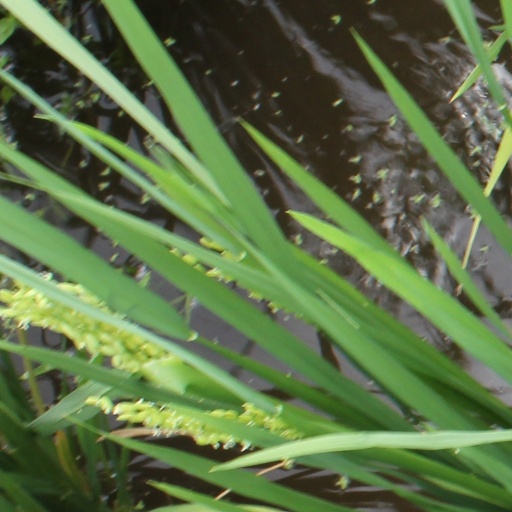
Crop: rice